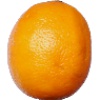
Label: lemon_meyer